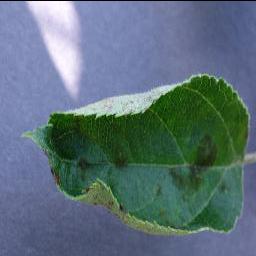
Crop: apple
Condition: scab